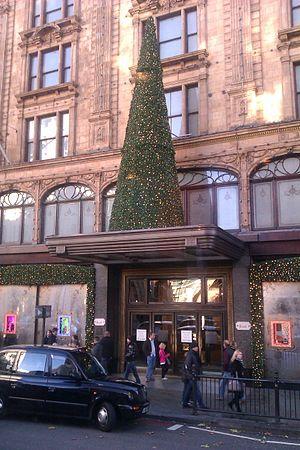
Le magasin Harrods avant les fêtes de fin d'année.
Harrods est un grand magasin de luxe, situé sur Brompton Road dans le quartier de Knightsbridge, à Londres. Harrods est une marque véhiculant une image de luxe que la reine d'Angleterre utilise, apposée sur des produits, et servant d'enseigne à des entreprises et des sites internet.